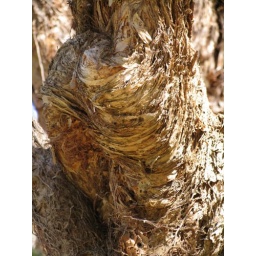
Melaleuca, Australian native tree known as a paperbark, the bark peels away in paper like sheets